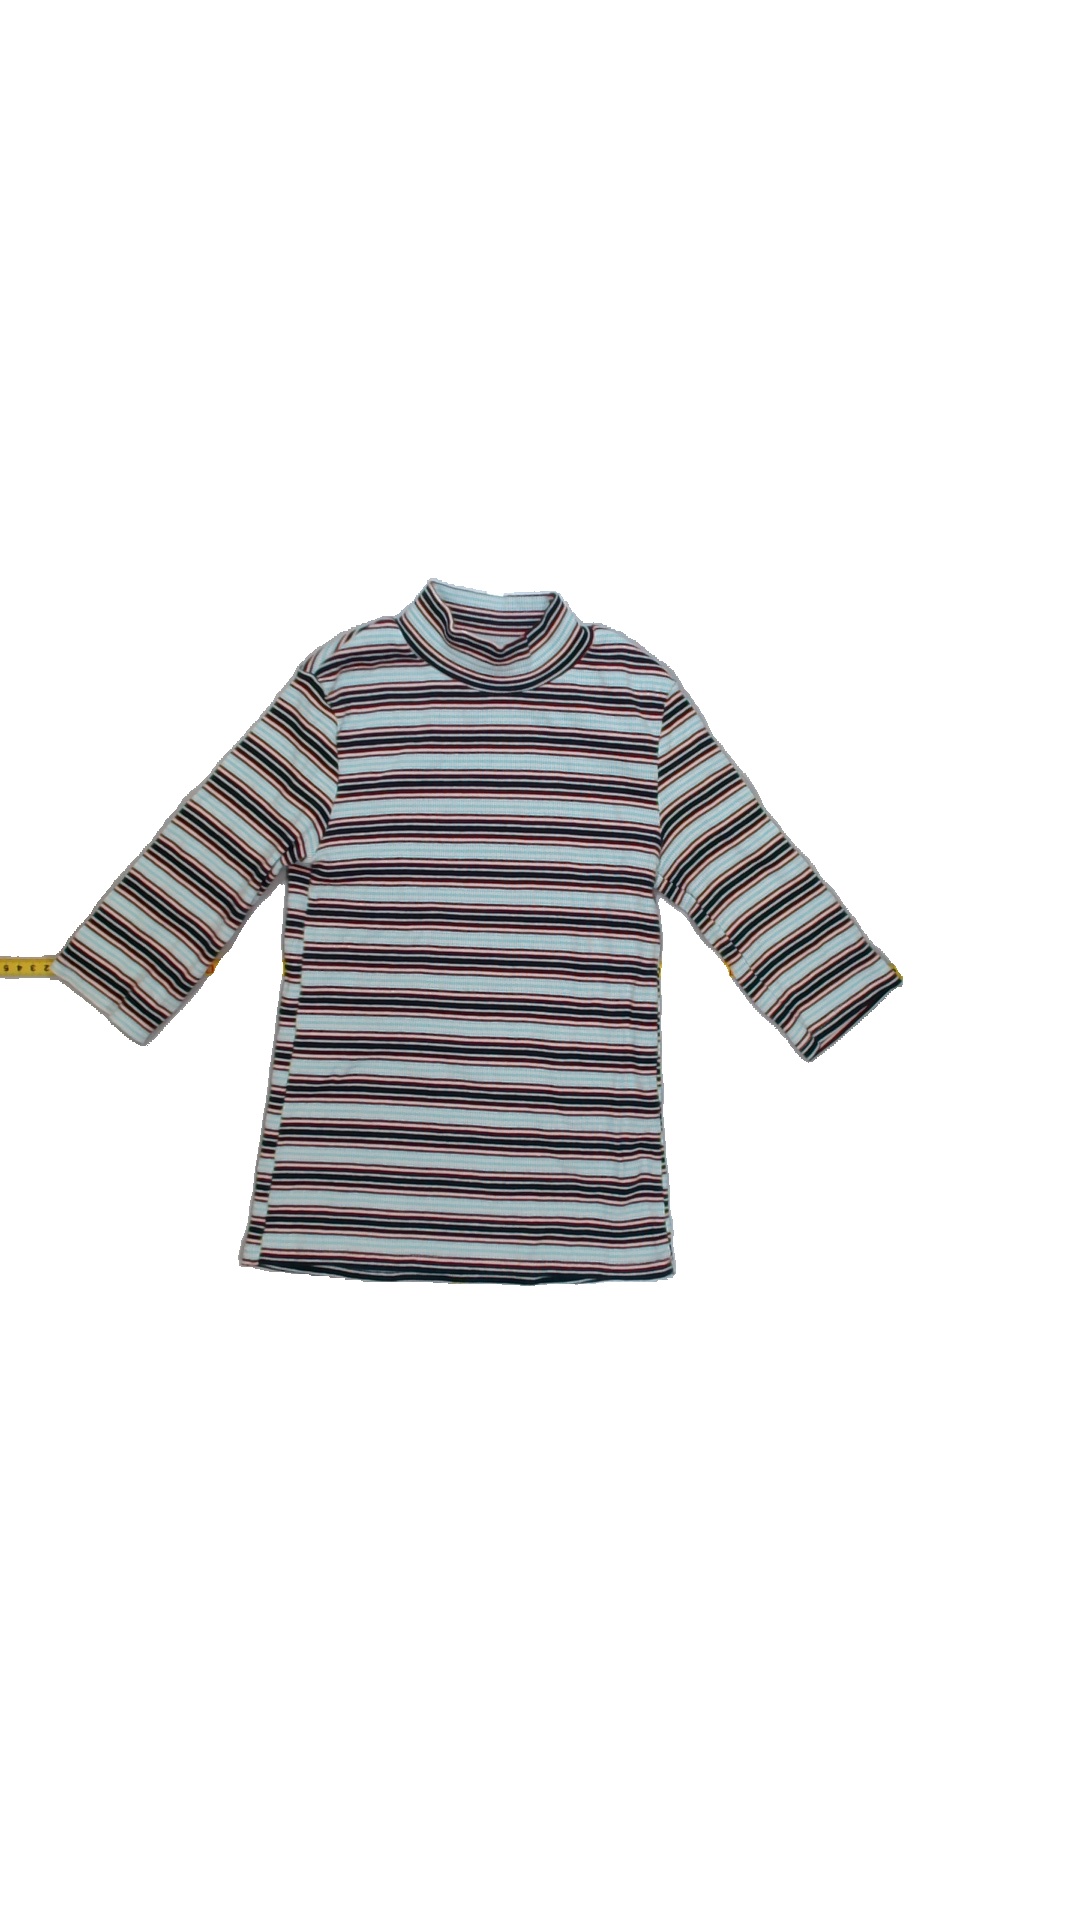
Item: Top (Ladies)
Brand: Not Applicable
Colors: White, Blue, Red
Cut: Turtle neck
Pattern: Striped
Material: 100% Cott
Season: All
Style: No trend
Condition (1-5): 5
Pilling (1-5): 5
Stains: No
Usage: Reuse
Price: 50-100